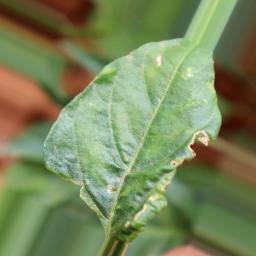
Label: mites_and_trips